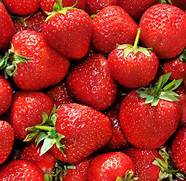
Label: Strawberry